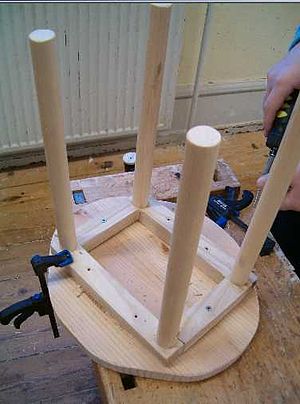
Sarg
Sargen er ved at blive skruet på sædet af en skammel i sløjdsalen i 2006. Skamlens ben er fastgjort i sargen.
Skamlens fire ben sidder fast i sargen, som er den firkantede ramme, der er ved at blive skruet fast til skamlens sæde. Billede fra sløjdsal på en skole i 2006.
En sarg er en del af en ramme der fordeler vægt og spænding i eller under et møbel, f.eks. et bord.